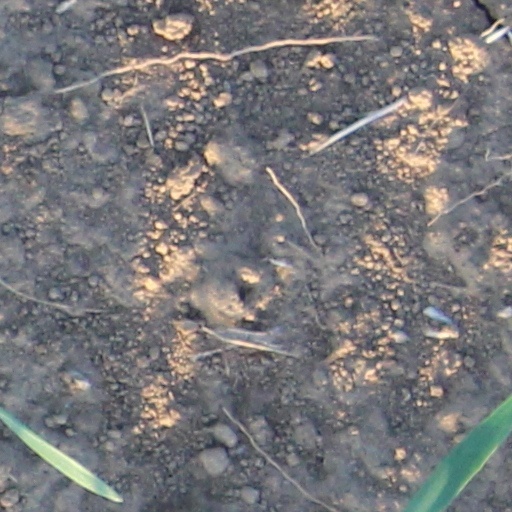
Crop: wheat